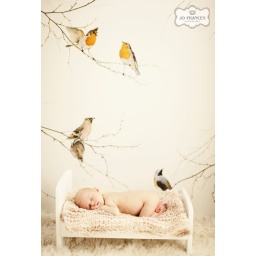
bird in a bed